Rechytsa

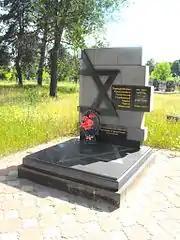
Memorial to local Jews murdered in the Holocaust

Rechytsa is one of the oldest towns in Belarus. First settlements in this region are dated back to the epoch of mesolite (9 – 5th centuries B.C.). Later, this area was inhabited by the Dregovichi tribe. The town was first mentioned in the Novgorod chronicle in 1213 as a town of the Principality of Chernigov. Rechytsa was also ruled by Kiev and Turov Grand Dukes. At the time of Gediminas reign (1311–1341) the town was annexed to the Grand Duchy of Lithuania, from 1385 forming part of the Polish–Lithuanian union. Rečyca as well as Orsha, Shklow, Mogilev, Stary Bychaw and Rahachow formed a well-developed frontier defense system at the River Dniepr.